The Origin of Violence

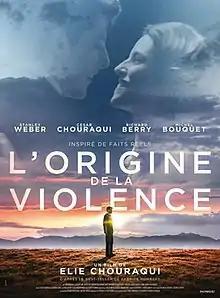
Film poster

The Origin of Violence (French title: L'Origine de la violence) is a 2016 Franco-German drama film directed by Élie Chouraqui, based on the Prix Renaudot-winning novel of the same name by Fabrice Humbert. The film won the Best Narrative Audience Award at the Philadelphia Jewish Film Festival 36.